Olympiahalle (Innsbruck)

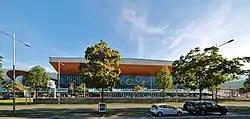
Olympiahalle in September 2018

Olympiahalle is an multi-purpose indoor sports venue located in Innsbruck, Austria. The arena is located in the south of the city, close to the Tivoli Stadion Tirol; both of which are part of the multi-functional sports complex OlympiaWorld Innsbruck.